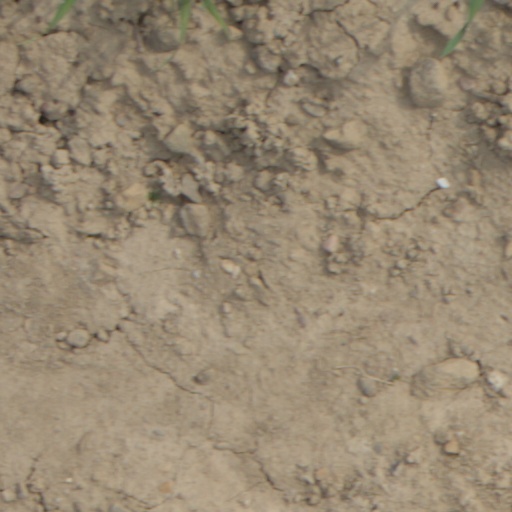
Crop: wheat